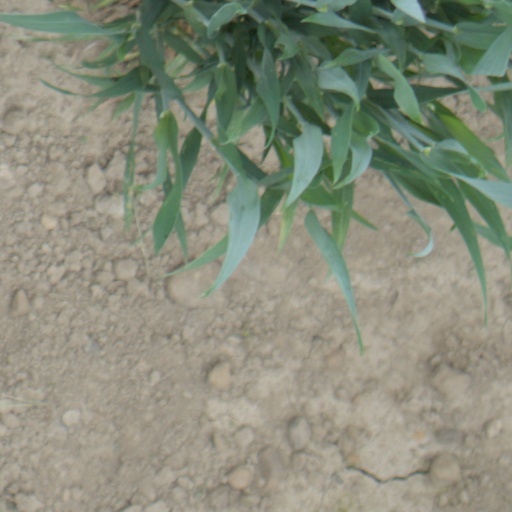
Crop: wheat